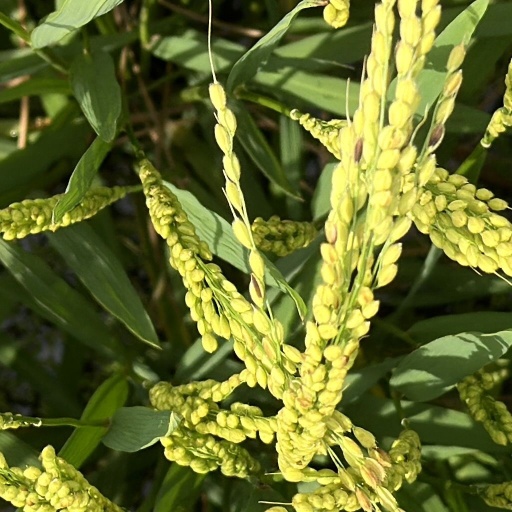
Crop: rice